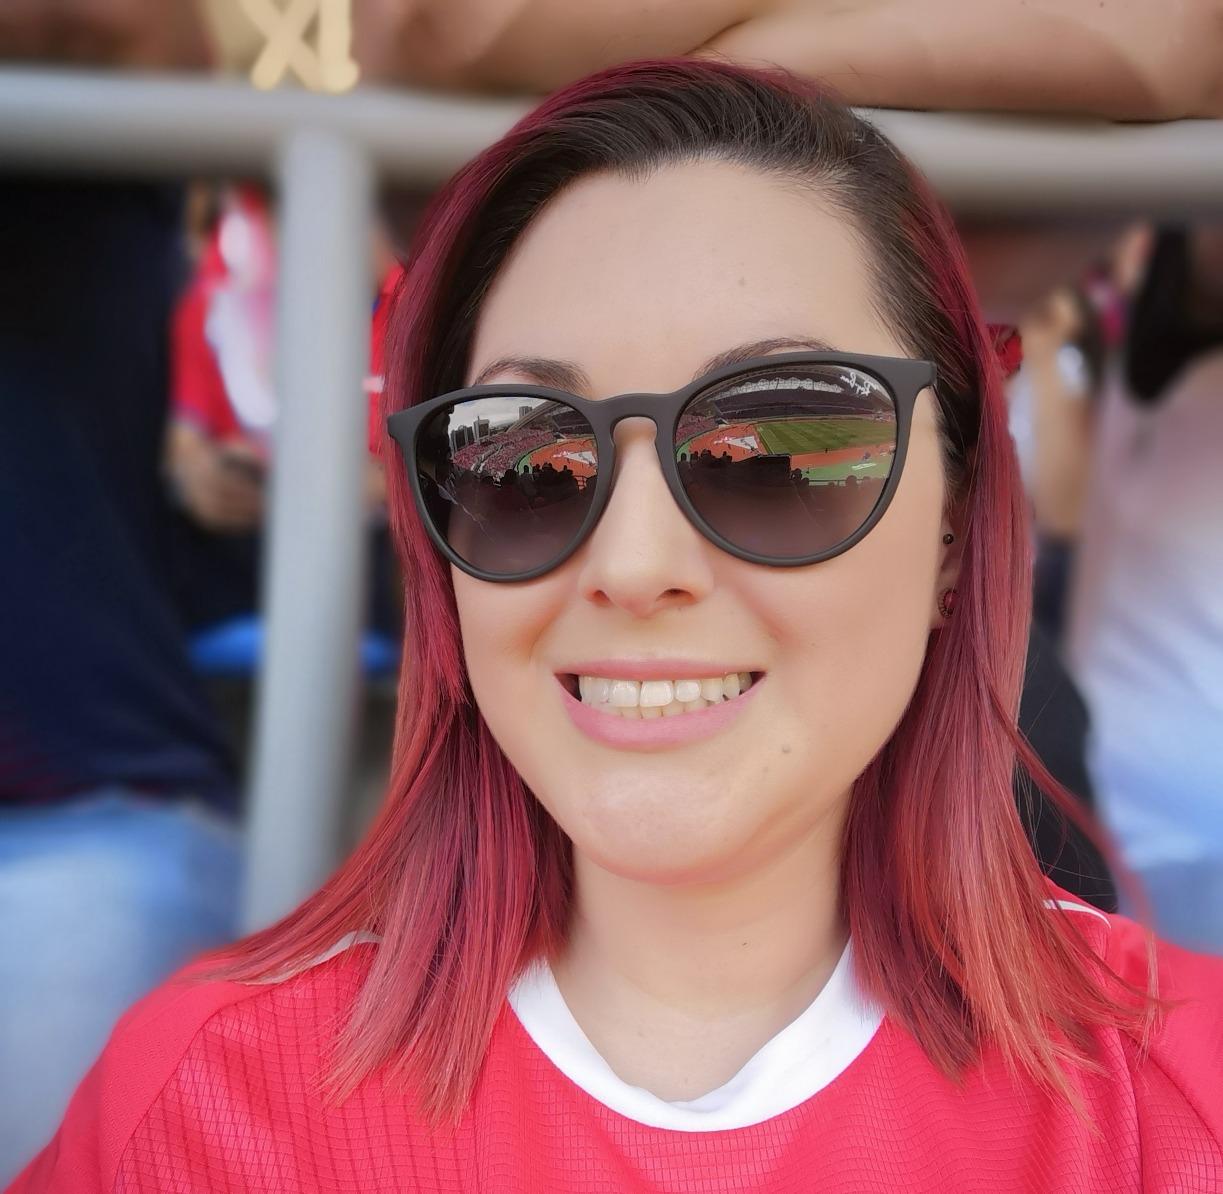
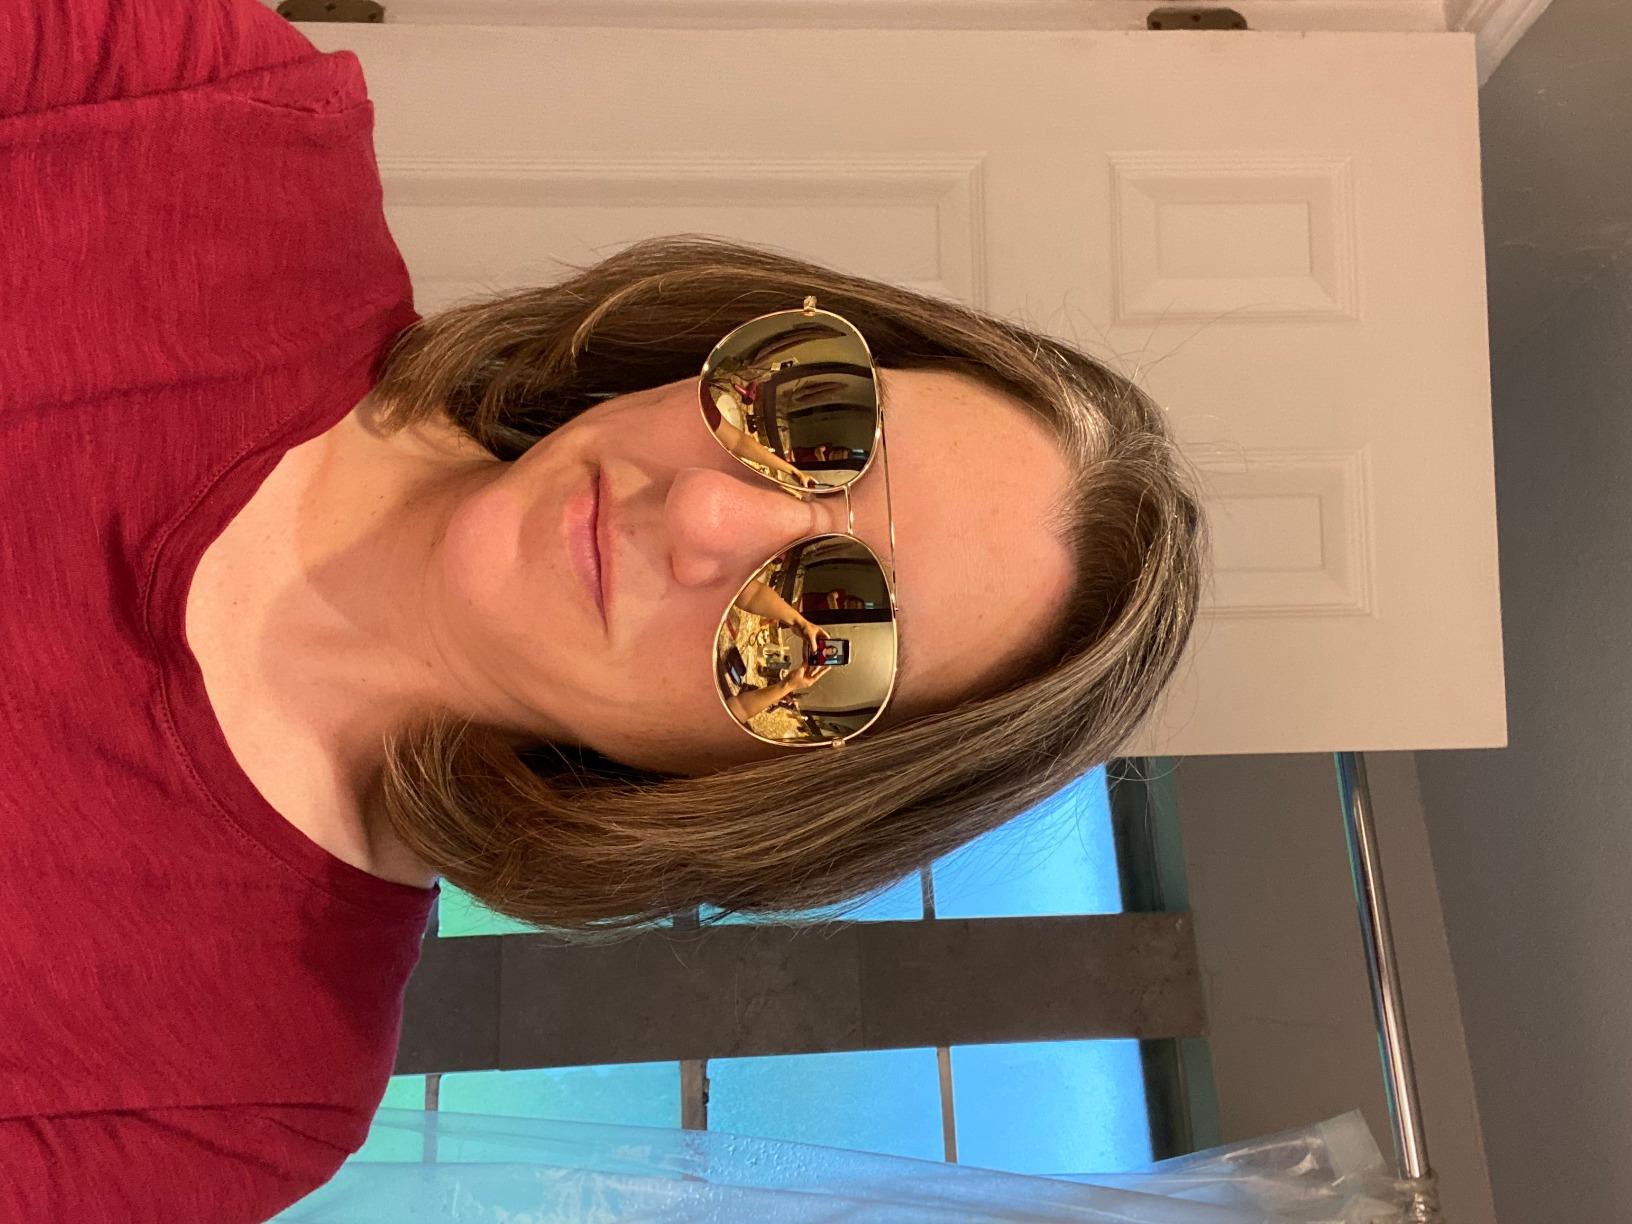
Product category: accessories_sunglasses
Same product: no